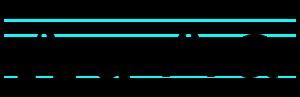
En écriture manuscrite, et en typographie, le plein et le délié correspondent respectivement aux tracés le plus épais et le plus fin d’une lettre. Le délié correspond à la largeur de ligne d'une plume tirée horizontalement, et a été reproduit par les typographes pour la création de caractères.